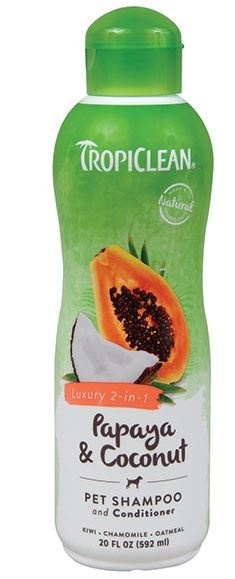
Tropiclean Papaya Plus 2 in 1 Pet Shampoo
Cleans and conditions! TROPICLEAN PAPAYA & COCONUT LUXURY 2-IN-1 conditioning shampoo for a luxurious lather Our Papaya & Coconut Shampoo and Conditioner is made with papaya, coconut, and other tropical ingredients to pamper your pet in a rich, luxurious lather. Our mild coconut cleanser is one-of-a-kind, just like your pet. Coconut gently cleanses fur of dirt and oils from playtime and head pats, while papaya and kiwi replenish the natural moisture balance of the skin and coat. Rich botanical conditioners result in a healthy sheen, while preventing dry skin and tangled fur. With routine bathing, this luxury 2-in-1 shampoo and conditioner will keep your pet’s skin and coat stay soft, shiny, and looking great. 70% ORGANIC quality ingredients for a tropical clean EARTH FRIENDLY bottle made from 50% recycled material SOAP FREE so it won't affect spot-on flea products Ingredients Purified water, mild coconut cleanser, avena sativa oatmeal, natural conditioners, organic blend of (papaya extract, kiwi extract, mango extract, pomegranate extract, yucca extract, chamomile extract), hydrolyzed plant protein, vitamin E, fragrance, aloe extract.
Brand: Tropiclean
Category: Animals & Pet Supplies > Pet Supplies > Pet Grooming Supplies > Pet Shampoo & Conditioner > 2-in-1 Shampoo & Conditioners